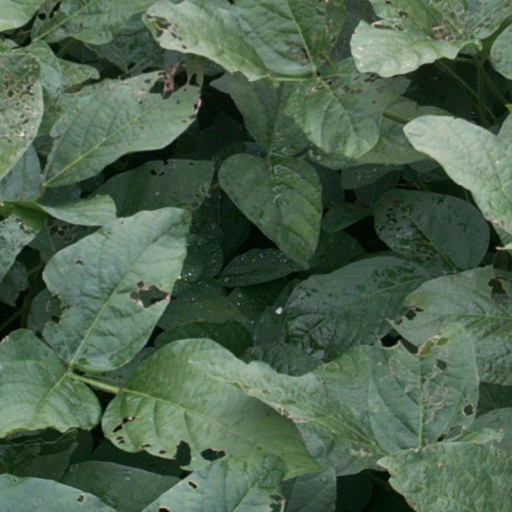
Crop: soybean